USS Helena (CL-50)

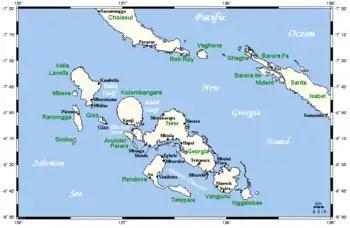

On 25 January, "Helena" and the rest of the squadron arrived back in Espiritu Santo. "Helena" continued to operate with TF 67, patrolling for Japanese vessels and escorting convoys to Guadalcanal as that campaign ground on into February. She was present as part of the distant support for the convoy operation that resulted in the Battle of Rennell Island on 29–30 January, but TF 64 was too far south to come to the aid of TF 18 during the action. On 11 February, the submarine attempted to torpedo "Helena" while cruising off Espiritu Santo, but the cruiser's escorting destroyers, "Fletcher" and "O'Bannon", sank the submarine with assistance from one of "Helena"s Seagull floatplanes. "Helena" thereafter went to Sydney, Australia, on 28 February, arriving there on 6 March for an overhaul. She was taken to the Sutherland Dock in the Cockatoo Island Dockyard on 15 March for repair work that lasted two days. She then got underway on 26 March to return north to Espiritu Santo to resume bombardment operations against New Georgia as part of what was now designated TF 68.